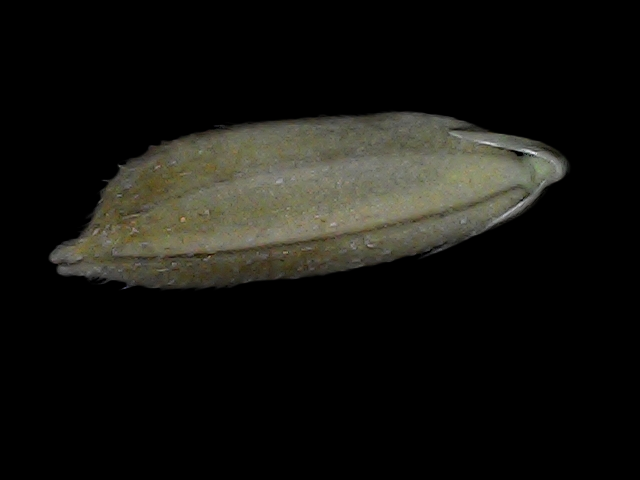
Rice variety: Bd93